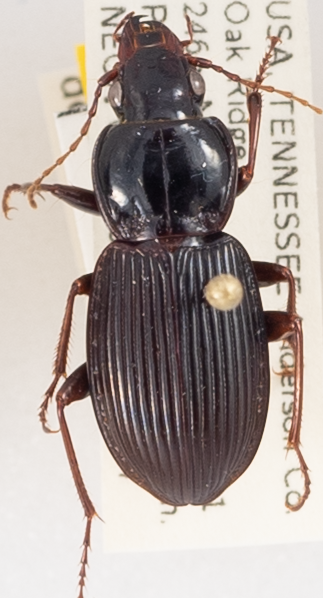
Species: Pterostichus stygicus
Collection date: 2018-06-07
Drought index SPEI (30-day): -0.556
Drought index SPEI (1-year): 0.38
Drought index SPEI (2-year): -0.32